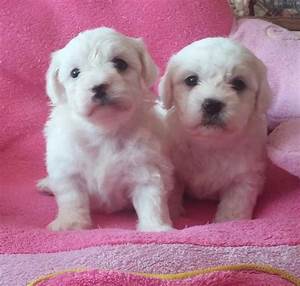
Label: dog